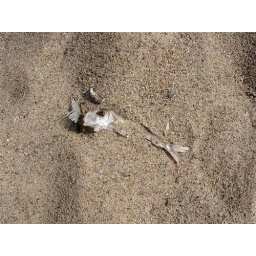
Dry fish in hot sand (Indiana Dunes)